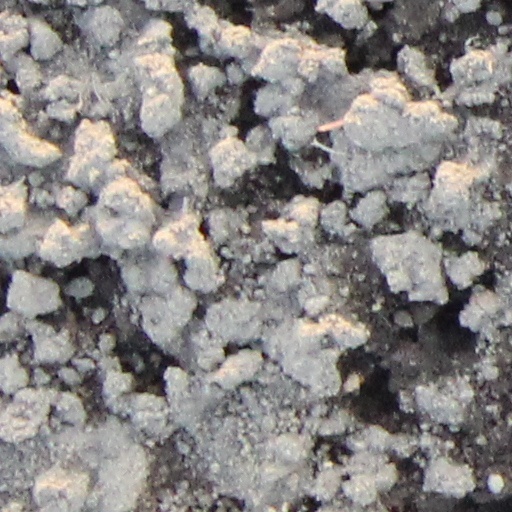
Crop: wheat